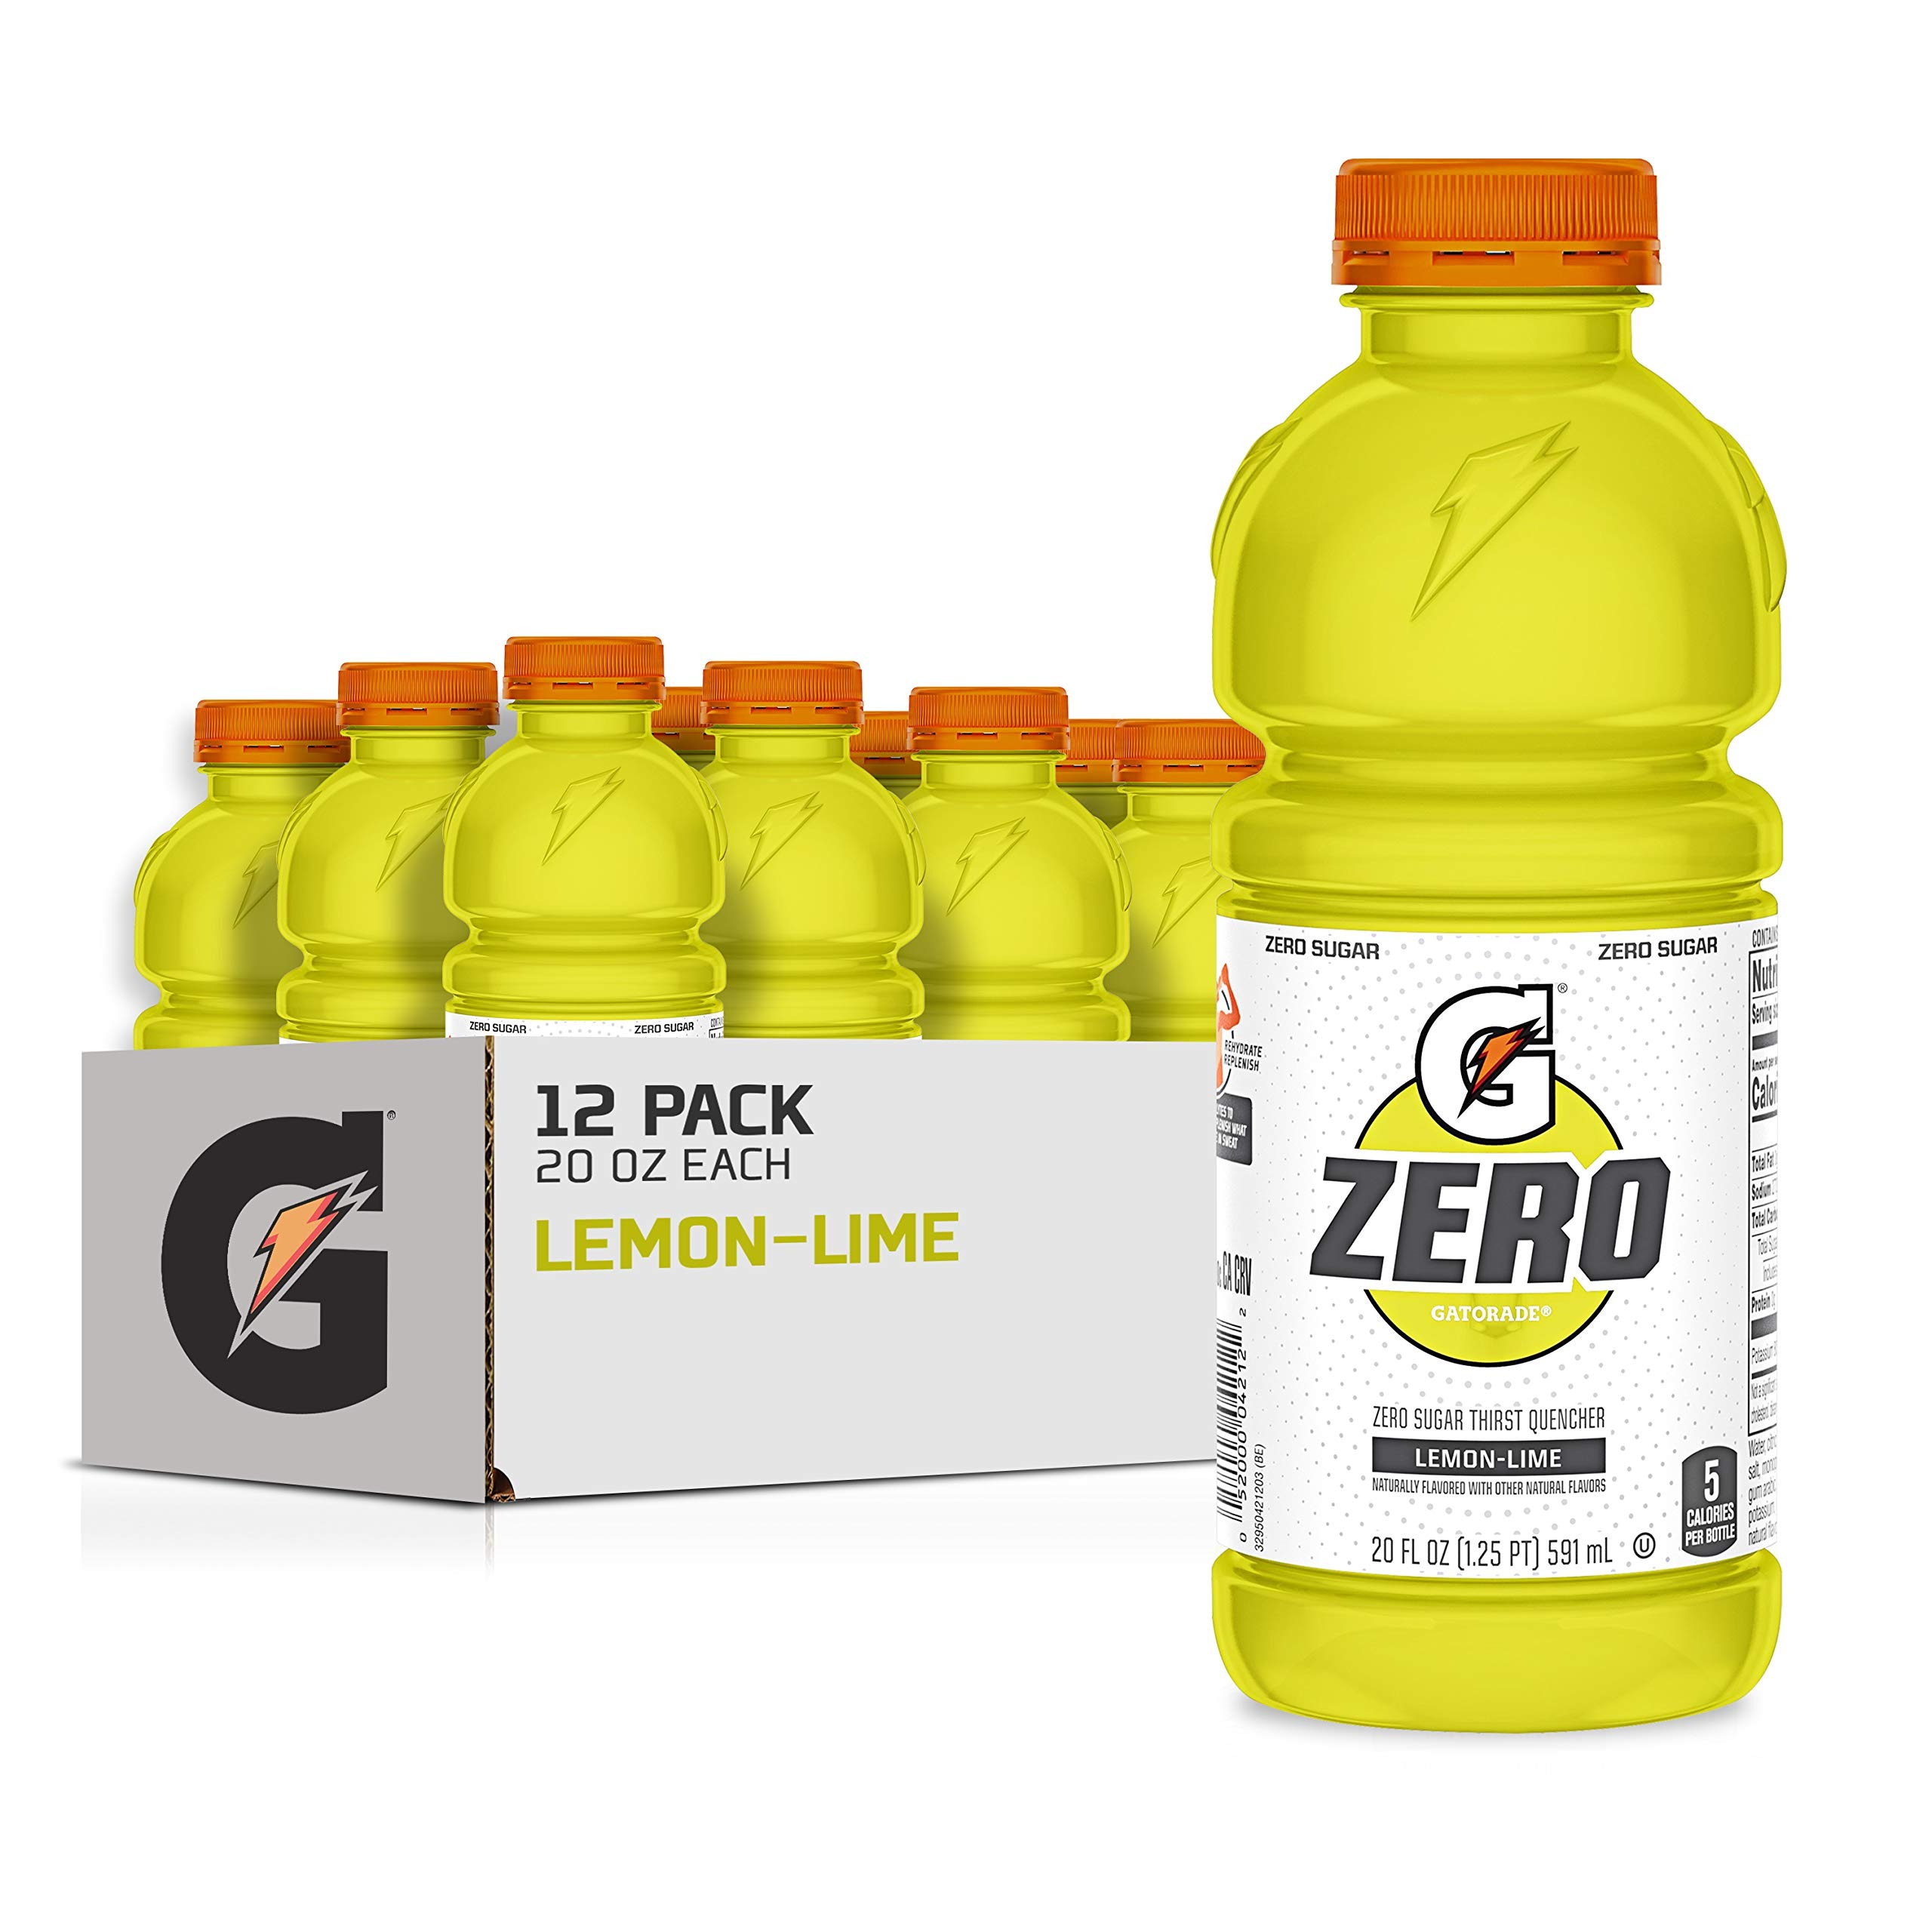
Item Name: Gatorade Zero Sugar Thirst Quencher, Lemon-Lime, 20 Fl Oz (Pack of 12)
Bullet Point 1: Gatorade Zero has no sugar while maintaining the same proven hydration and fueling benefits of Gatorade Thirst Quencher
Bullet Point 2: When you sweat, you lose more than water. Losses in fluids and electrolytes can negatively impact performance. Gatorade Zero contains critical electrolytes to help replace what’s lost in sweat
Bullet Point 3: During training, your energy needs are unique. Gatorade Zero lets you replace what you’ve lost without adding more of what you may not need.Beverage container material: Plastic
Bullet Point 4: 5-10 Calories Per Serving: Refueling goes beyond simply refilling. With minimal calories, Gatorade Zero complements your nutritional efforts so you don’t need a workout after your workout
Bullet Point 5: Includes 12 (20oz) bottles of G Zero
Bullet Point 6: Lemon-Lime Flavor
Value: 240.0
Unit: Fl Oz

Price: 8.79